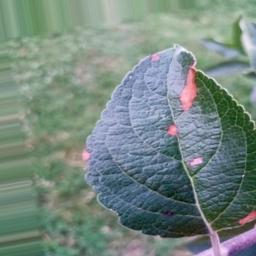
Label: Alternaria